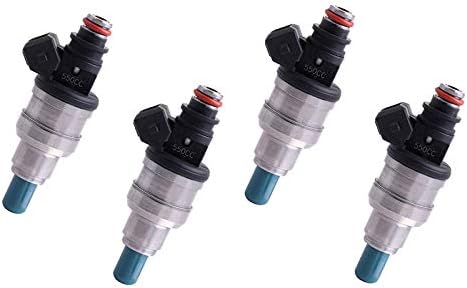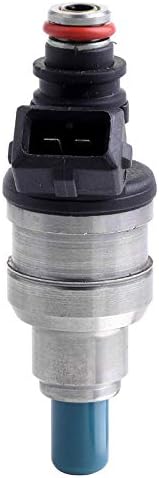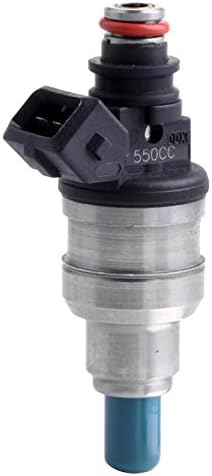
Fuel Injectors Kit,SCITOO 2 Hole New OEM Fuel Injector Fit for for Mazda for Miata/MX-5 Miata/RX-7,for Eagle Talon,for Plymouth Laser, for tC/xA, for Celica/MR2 4G63T,Set of 4
Category: Automotive
Our Fuel Injector are Only Available for Vehicles that Use Petrol Specifications: 1.Maximizes performance  3.Made from high-quality materials  4.Exact match and install easy 5.Ensures lasting durability Compatibility Information: 2006-2012 for Mazda for MX-5 Miata 2.0L 2002-2012 for Mitsubishi Lancer 2.0L 2004-2006 2009-2012 for Mitsubishi Lancer 2.4L 2005-2011 for Lotus Elise 1.8L 2011 for for Scion for tC 2.5L 2005-2010 for for Scion for tC 2.4L 2004-2006 for for Scion for xA 1.5L 1994-1997 1999-2005 for Mazda for Miata 1.8L 2000-2005 for Toyota for Celica 1.8L 1990-1999 for Mitsubishi Eclipse 2.0L 1996-1999 for Mitsubishi Eclipse 2.4L 1990-1998 for Eagle Talon 2.0L 1990-1994 for Mitsubishi Eclipse 1.8L 1990-1994 for Plymouth Laser 1.8L 1990-1994 for Plymouth Laser 2.0L 1990-1993 for Mazda for Miata 1.6L 1986-1991 for Mazda for RX-7 1.3L 1985-1988 for Toyota for MR2 1.6L Features: Condition: Brand New Placement on Vehicle: Front Length: 4.92 inch, Width: 3.54 inch, Height: 2.36 inch, Weight:0.85 lb O-Rings Included: Yes, preinstalled Orifice Type: 2holes disc Injector Design: Metal andamp; composite plastic Fuel Type: Petrol Replace OEM Part Number: 4G63T Warranty: 1year Package including: 4pcsFuel injectors
Features: 【COMPATIBLE VEHICLES】 - 4G63T fuel injectors Kits replacement for 1990-1998 for Eagle Talon,2005-2011 for Lotus Elise,1990-1997 1999-2005 for Mazda for Miata,2006-2012 for Mazda for MX-5 Miata,1986-1991 for Mazda for RX-7,1990-1999 for Mitsubishi Eclipse,2002-2012 for Mitsubishi Lancer,1990-1994 for Plymouth Laser,2005-2011 for Scion for tC,2004-2006 for Scion for xA,2000-2005 for Toyota for Celica,1985-1988 1991 for Toyota for MR2 | 【FUEL INJECTOR】 - Porous atomized spray, excellent fuel atomization results in longer engine life and durability | 【UNIQUE DESIGN】 - We have engineered precise, tightly controlled fuel injection patterns for fuel injectors that allow for more efficient fuel evaporation | 【MAXIMIZE PERFORMANCE】 - Advanced equipment and strict factory inspection, careful screening of raw materials | 【BUYER NOTICE】 - The product package contains 4pcs 2 Holes Fuel Injectors, and we provide them with ONE YEAR warranty service.Please carefully check your vehicle year make model Trim with the fitment of Amazon and our description